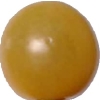
Label: tomato_cherry_yellow